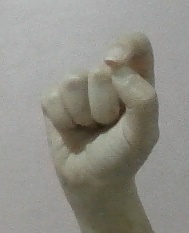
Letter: fa